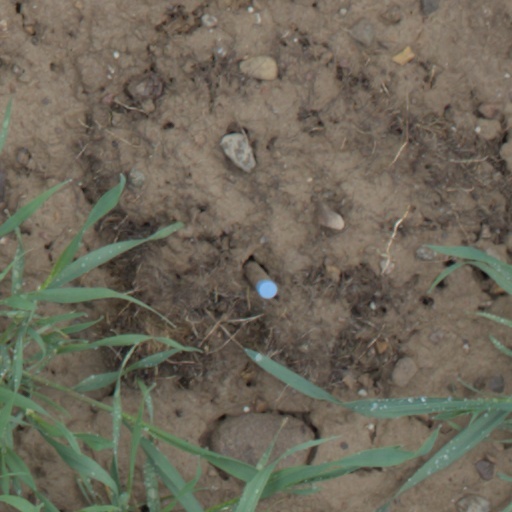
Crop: wheat